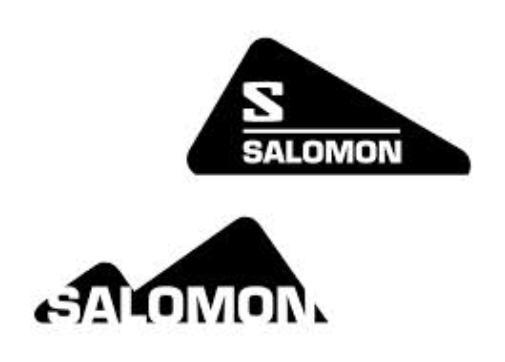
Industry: Clothes